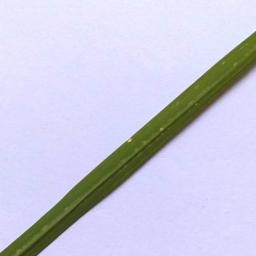
Label: Rice___Leaf_Blast